Truman Capote

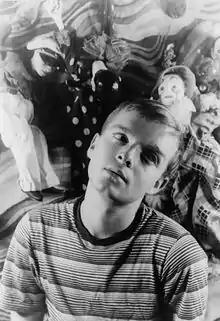
Capote photographed by Carl Van Vechten, 1948

When the photograph was reprinted along with reviews in magazines and newspapers, some readers were amused, but others were outraged and offended. The "Los Angeles Times" reported that Capote looked "as if he were dreamily contemplating some outrage against conventional morality". The novelist Merle Miller issued a complaint about the photograph at a publishing forum, and it was satirized in the third issue of "Mad" (making Capote one of the first four celebrities to be spoofed in "Mad"). The humorist Max Shulman struck an identical pose for the dustjacket photo on his collection, "Max Shulman's Large Economy Size" (1948). The Broadway stage revue "New Faces" (and the subsequent film version) featured a skit in which Ronny Graham parodied Capote, deliberately copying his pose in the Halma photograph. Random House featured the Halma photograph in its "This is Truman Capote" ads, and large blowups were displayed in bookstore windows. Walking on Fifth Avenue, Halma overheard two middle-aged women looking at a Capote blowup in the window of a bookstore. When one woman said, "I'm telling you: he's just young", the other woman responded, "And I'm telling you, if he isn't young, he's dangerous!" Capote delighted in retelling this anecdote.